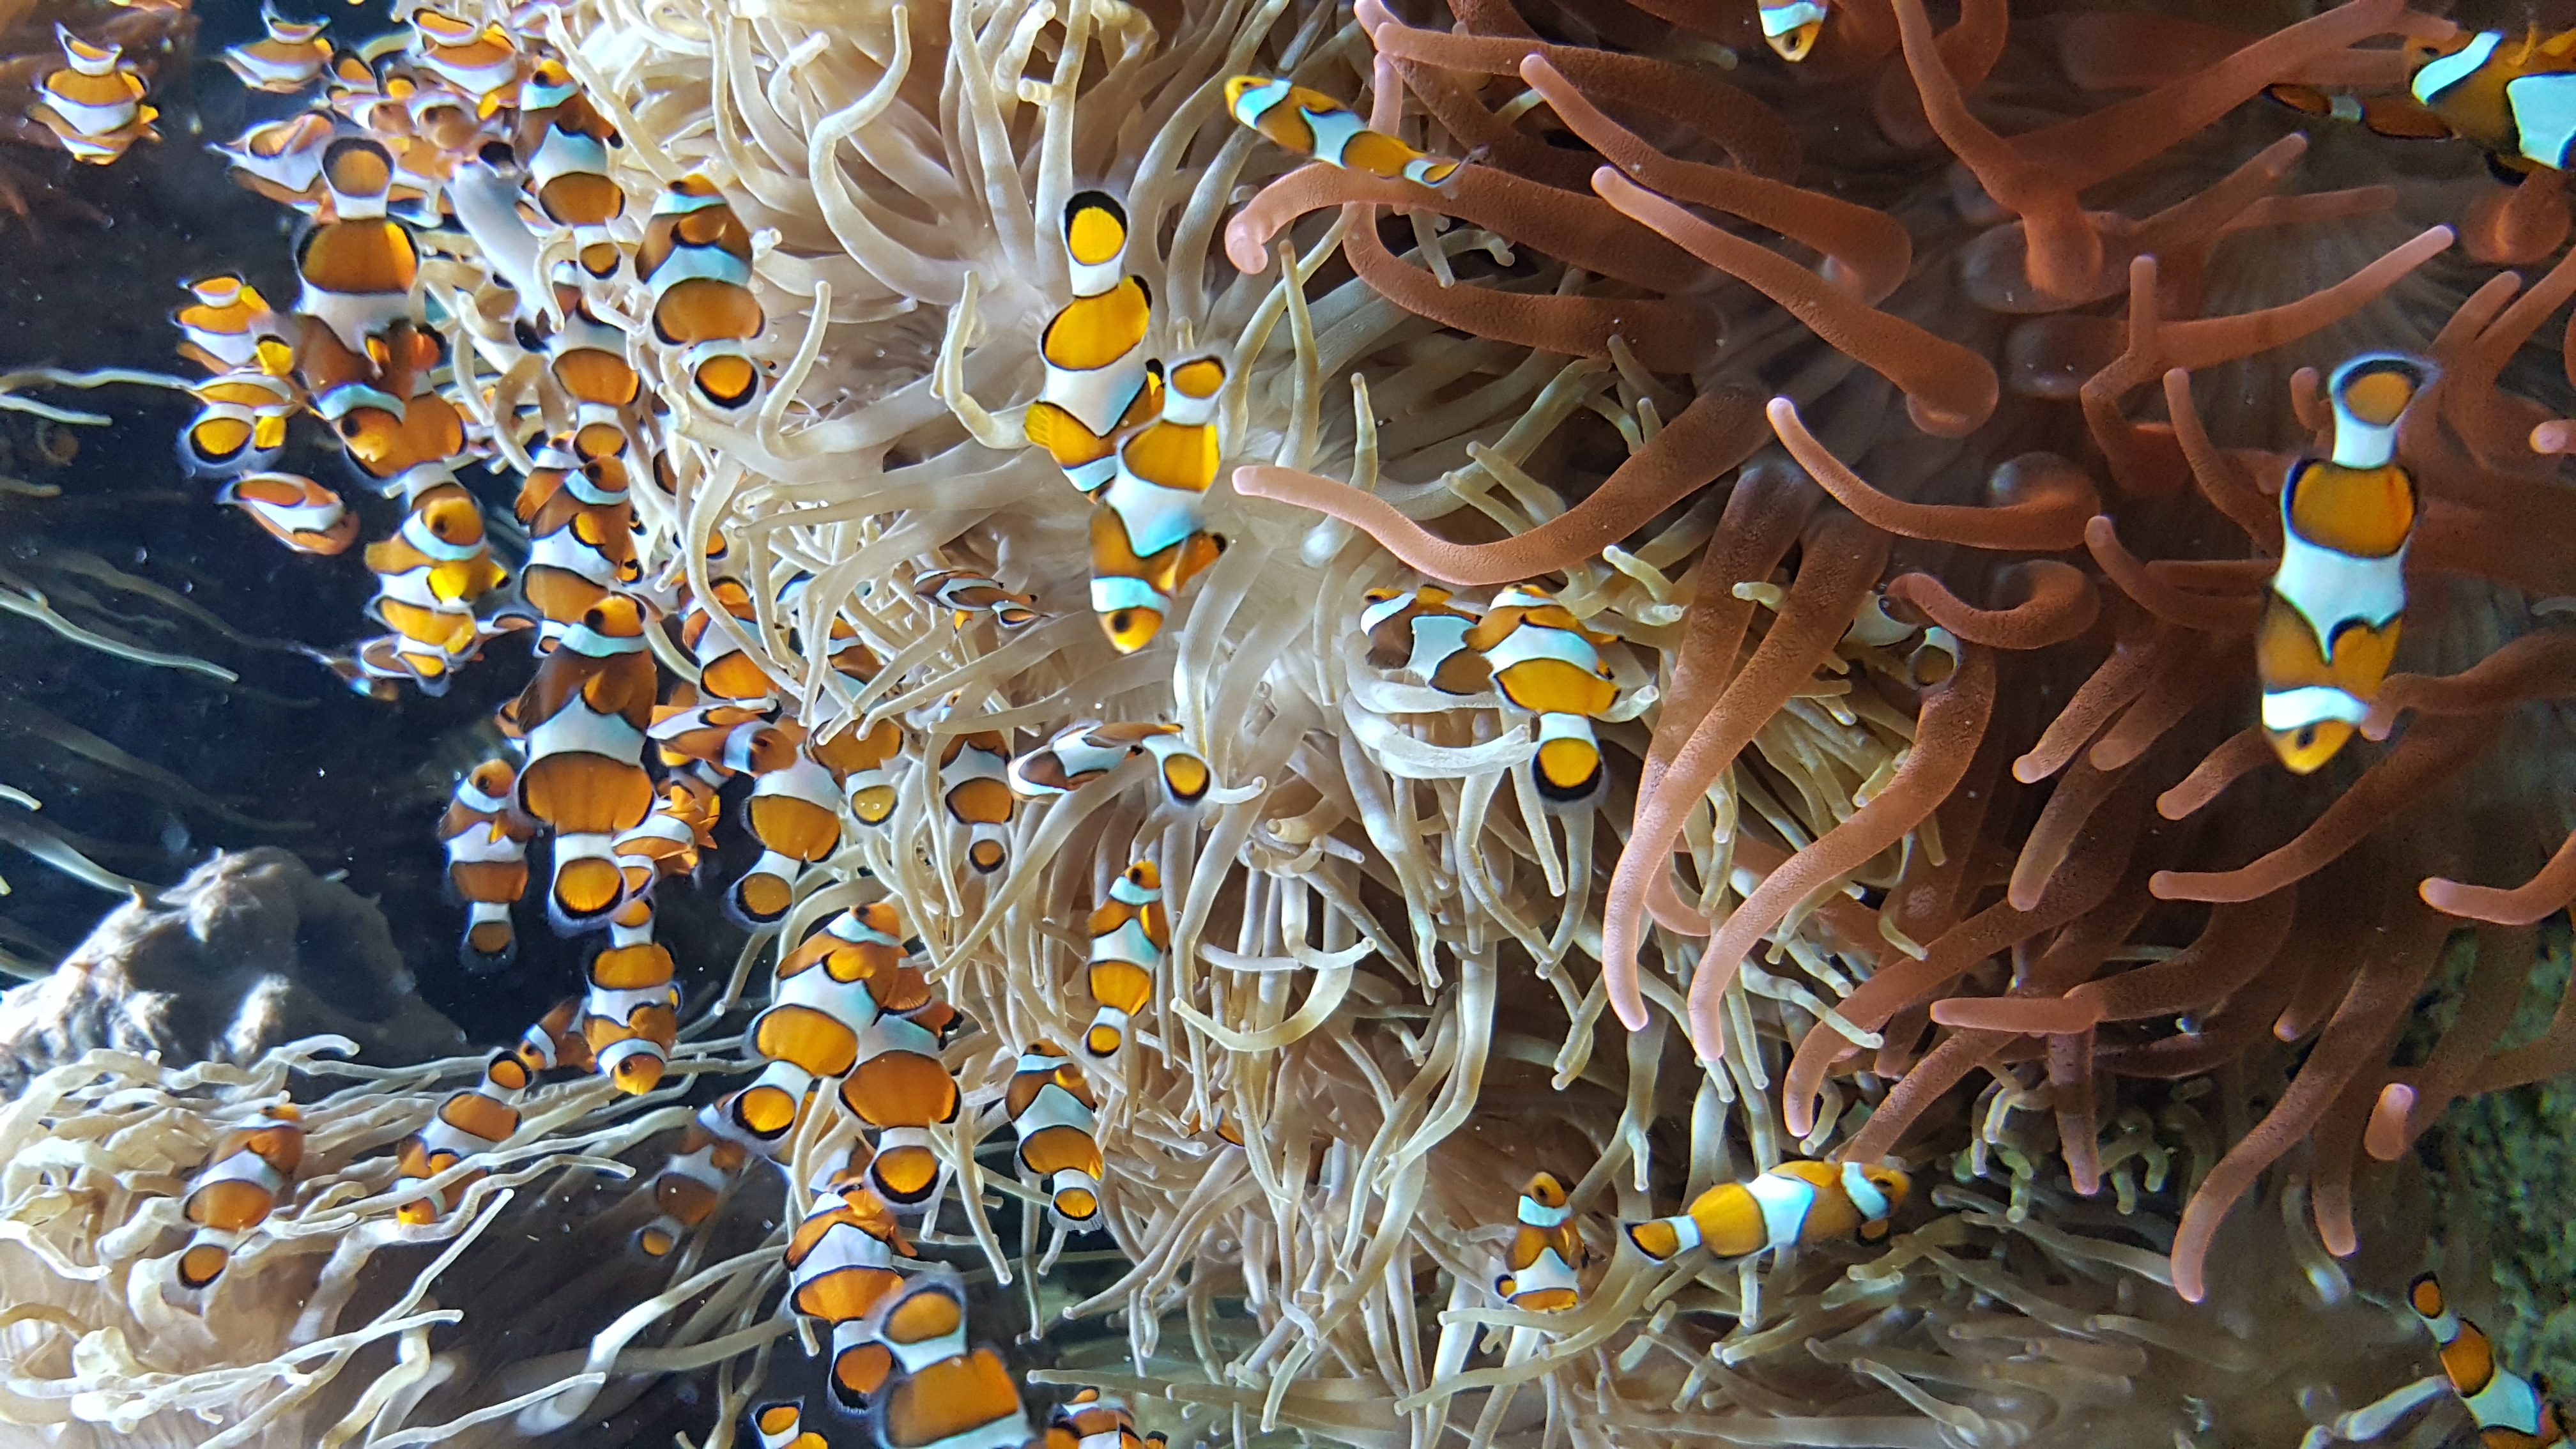
poisson, natural environment, organism, underwater, fish, marine biology, coral, art, reef, coral reef, cnidaria, wildlife, stony coral, clownfish, pattern, invertebrate, anemone fish, ray finned fish, illustration, visual arts, coral reef fish